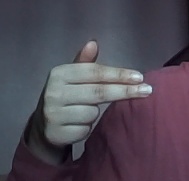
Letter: ghain